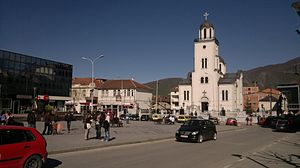
Gostivar
Gostivar er en by i Polog-dalen i den vestlige del af Makedonien, Byen 530 meter over havets overflade 24 km fra byen Tetovo mod nord, 67 km fra hovedstaden Skopje mod nordøst, 46 km fra byen Kičevo mod syd, 107 km fra byen Ohrid, 106 km fra byen Struga og 71 km fra byen Debar mod sydvest. Der er gode vejforbindelser fra byen.